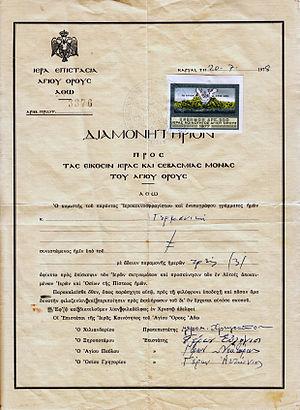
La République monastique du Mont-Athos est une région du nord de la Grèce autour du mont Athos, sur la péninsule de l'Aktè, en Chalcidique, bénéficiant d'un statut d'autonomie comparable aux périphéries. Elle possède la particularité de ne pas faire partie de l’espace Schengen, contrairement au reste de la Grèce.